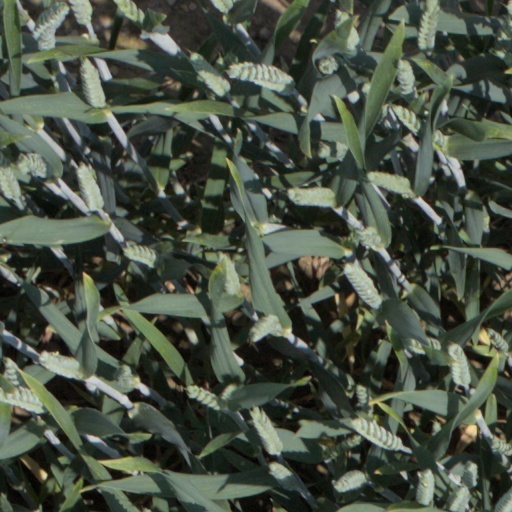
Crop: wheat